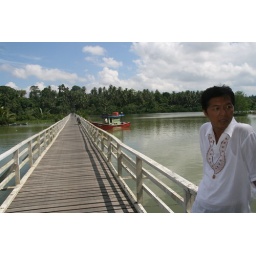
Onbe of the traditional bridge over the river